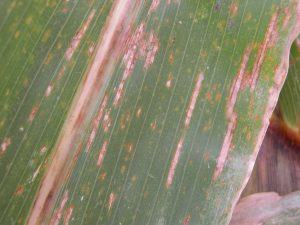
Labels: Corn Gray leaf spot